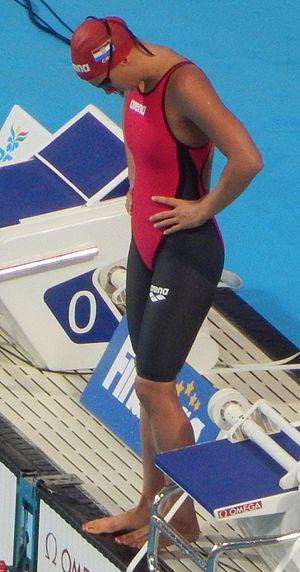
Sanja Jovanović, née le 15 septembre 1986 à Dubrovnik, est une nageuse croate spécialiste du dos crawlé.